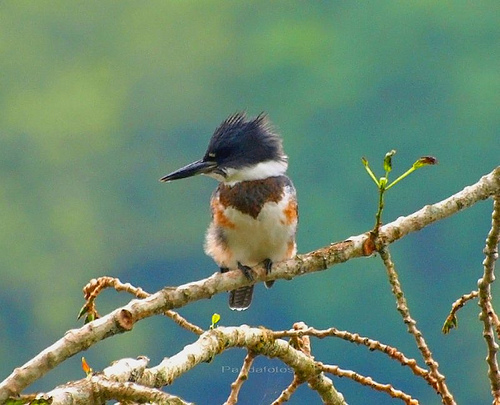
a small bird with a white breast and bella and orange specks on the side.
this bird has a large, straight, black bill, a white throat, and a brown breast.
this bird has a large head relative to its body with dark grey spiky feathers, a long straight beak, and orange feathers on the side of its white belly.
this little bird has a white belly and breast, brown neck, and long pointy bill.
a fluffy black head, long bill, and brown throat stripe adorn this white bird.
this bird has a long sharp pointed black beak and features a ruffled blue head, a white neck, a brown and white breast, gray wings feet and tail feathers.
this tiny bird with a black mohawk on its head has a long bill.
this bird is black with white and has a long, pointy beak.
this bird has a grey crown, brown throat, and a white belly.
this bird has wings that are black and has a white belly
Species: Belted Kingfisher